La Guaira and Caracas Railway

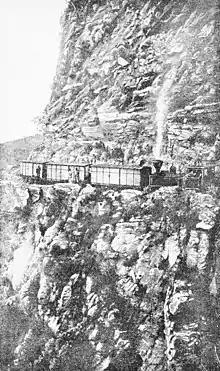
Scene on the railway

The La Guaira to Caracas Railway was a narrow-gauge railway in Venezuela. From 1883 to 1951 it linked Caracas, the capital of Venezuela, to its port La Guaira.